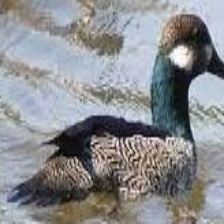
Species: AFRICAN PYGMY GOOSE
Scientific name: NETTAPUS AURITUS
ImageNet parent category: goose